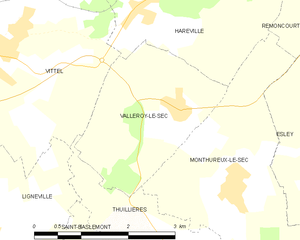
Carte des communes françaises Valleroy-le-Sec